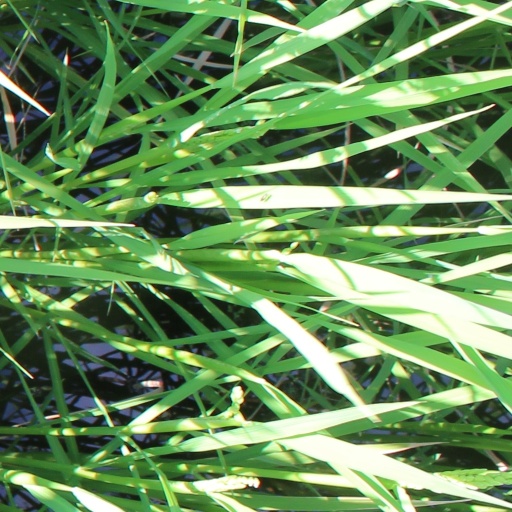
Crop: rice